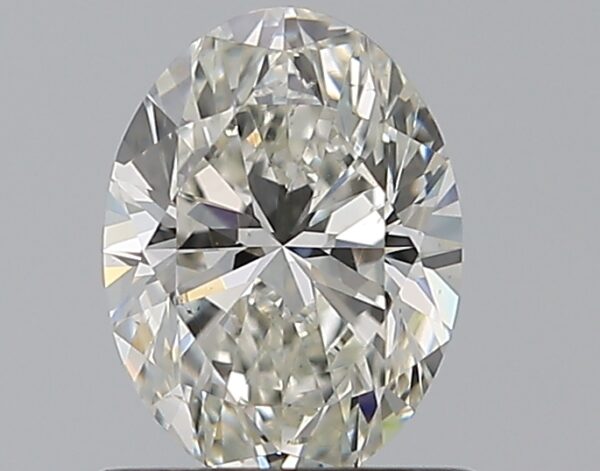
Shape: oval
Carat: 0.7
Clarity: VS2
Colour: H
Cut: EX
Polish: EX
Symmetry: VG
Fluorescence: N
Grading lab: GIA
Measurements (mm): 6.75 x 5.01 x 3.2